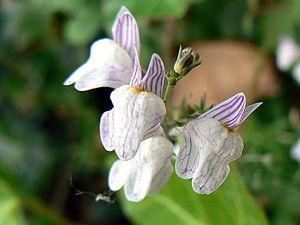
La Linaire rampante, Linaire striée ou Linaire à fleurs striées est une plante herbacée vivace de la famille des Scrophulariaceae, ou des Plantaginaceae selon la classification phylogénétique.